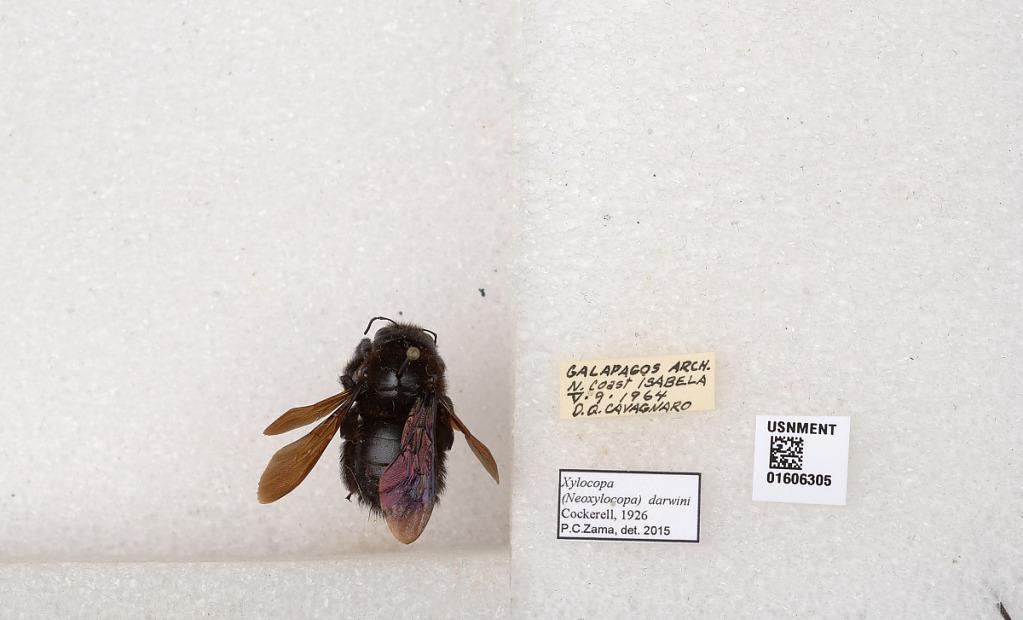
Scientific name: Xylocopa (Neoxylocopa) darwini Cockerell
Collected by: D. Cavagnaro
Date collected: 1964-5-9
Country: Ecuador
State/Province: Galapagos
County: Isabela
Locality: N. coast Isabela
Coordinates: -0.0149117, -91.3139